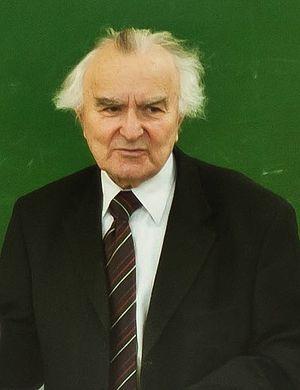
Mikhail Abramovich Taitslin donne des cours à des étudiants TSU